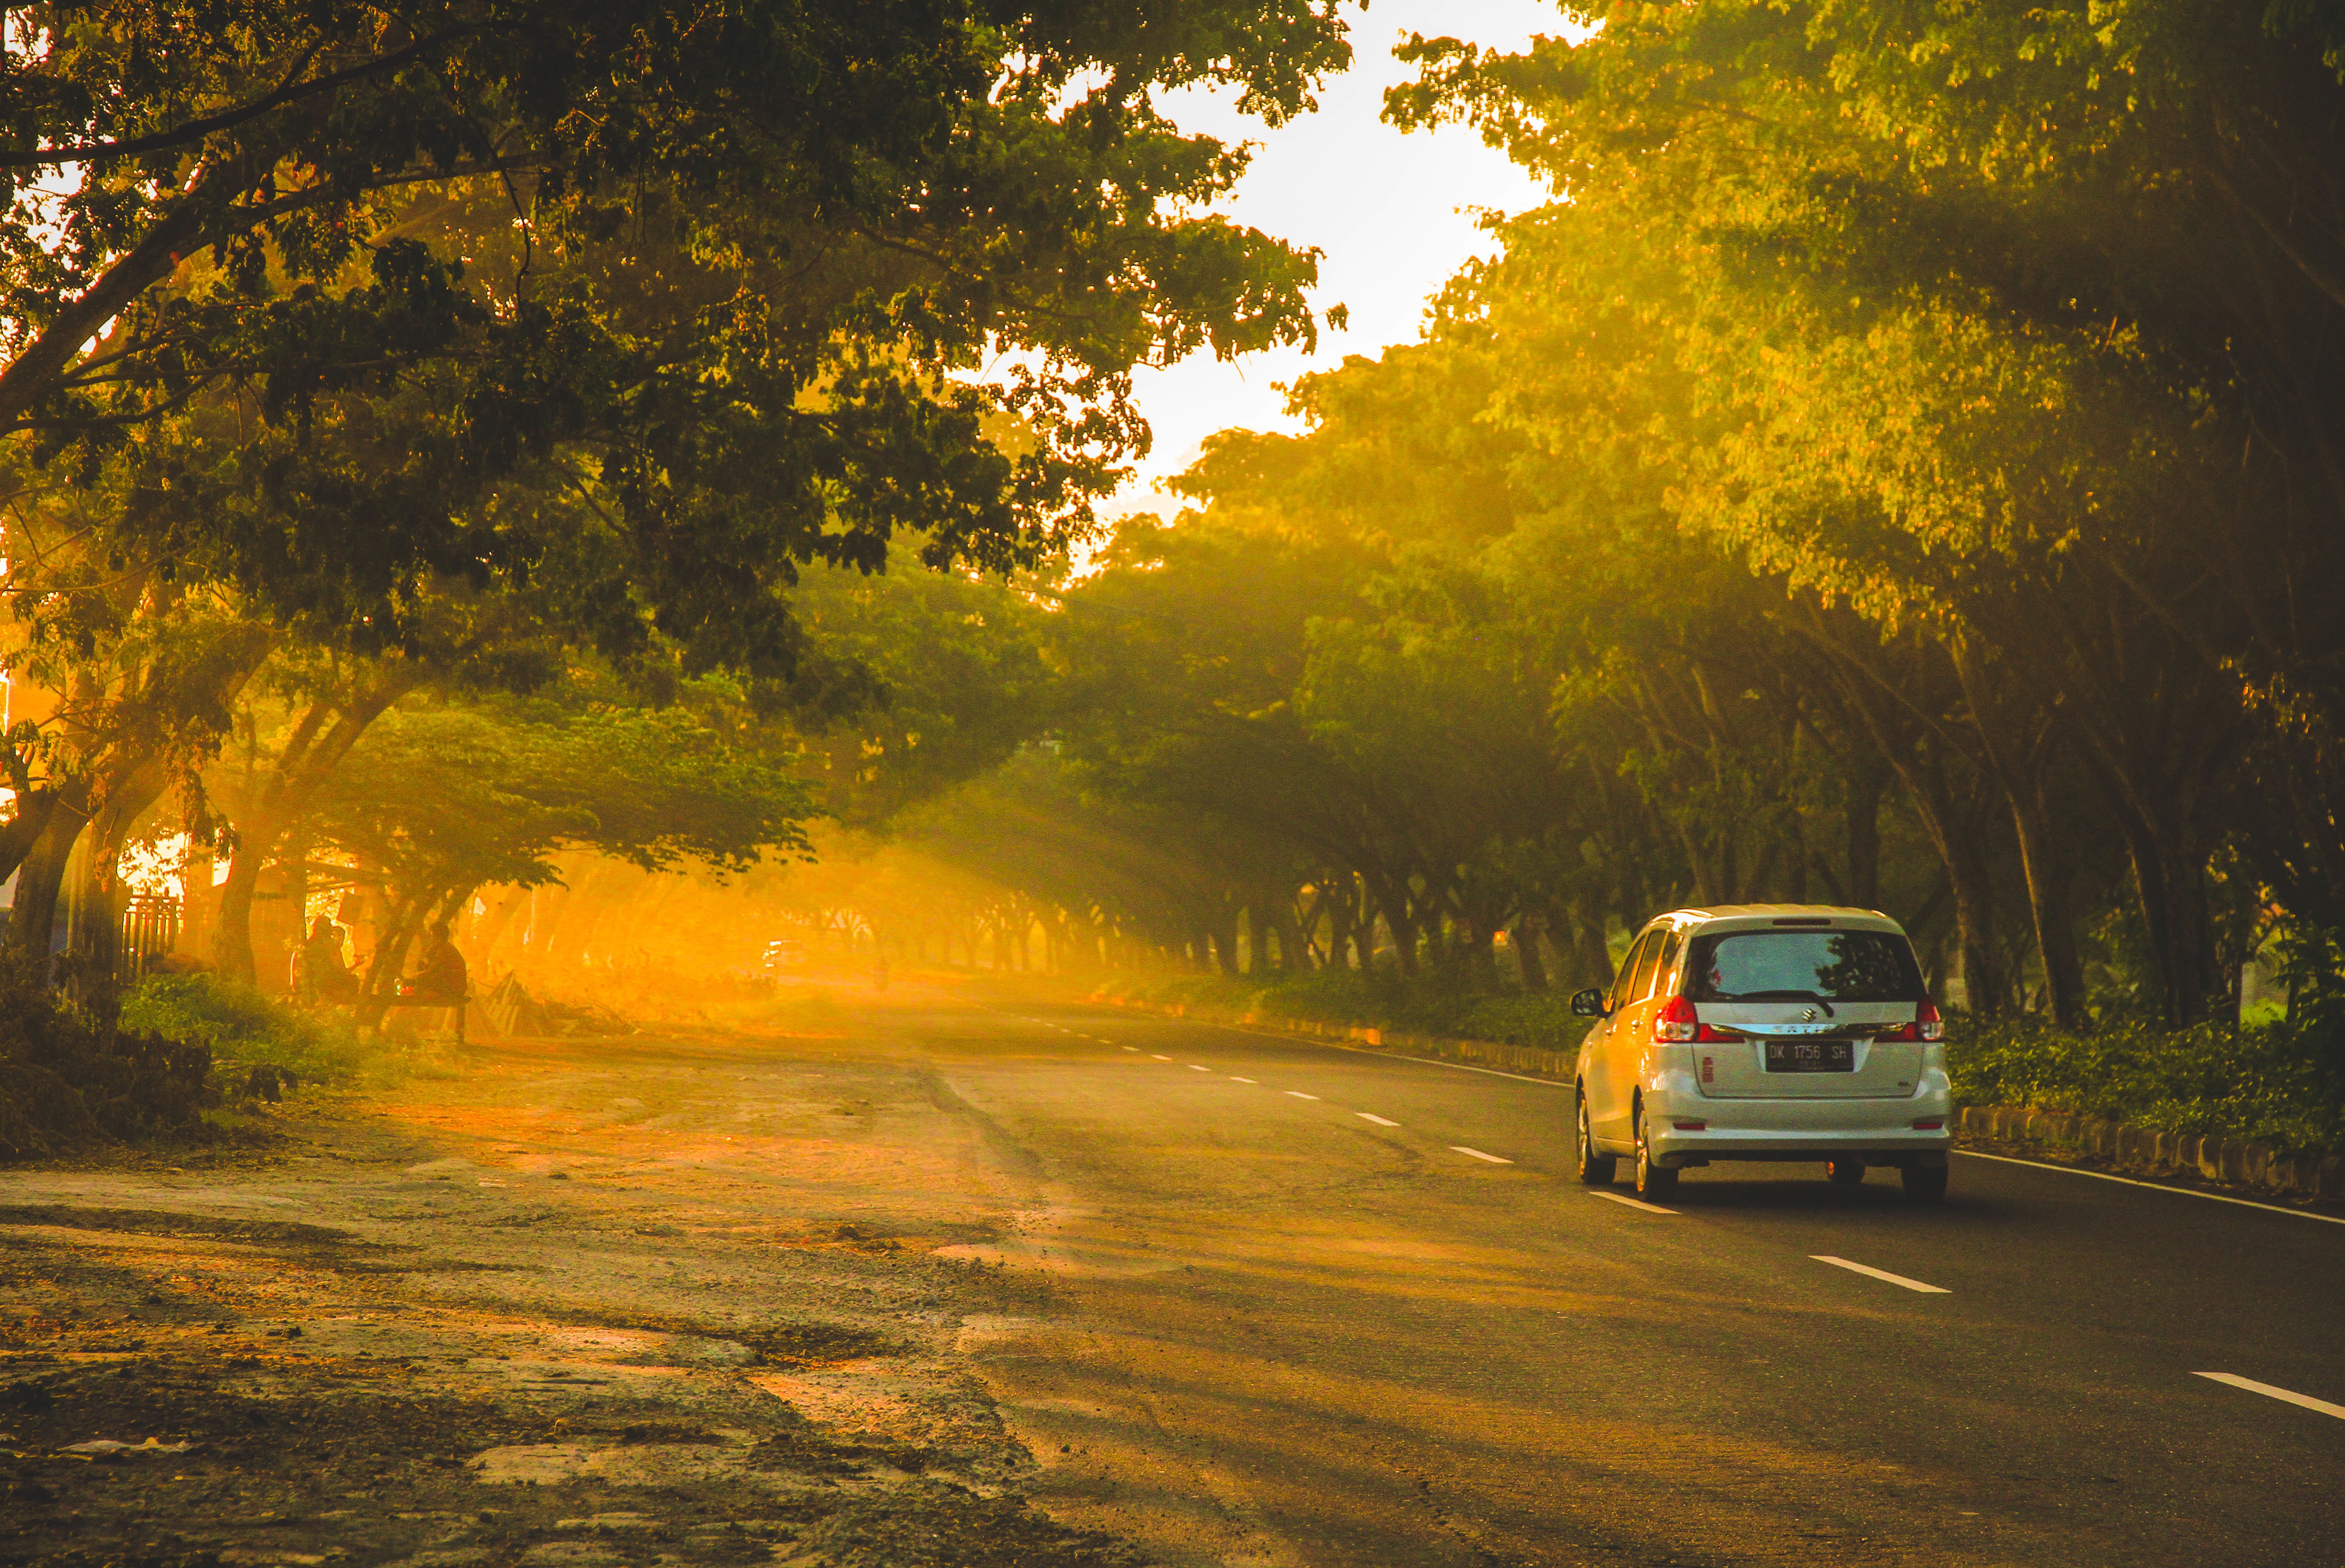
tree, nature, sunrise, sunset, mist, sunlight, morning, leaf, dawn, dusk, evening, autumn, yellow, season, atmospheric phenomenon